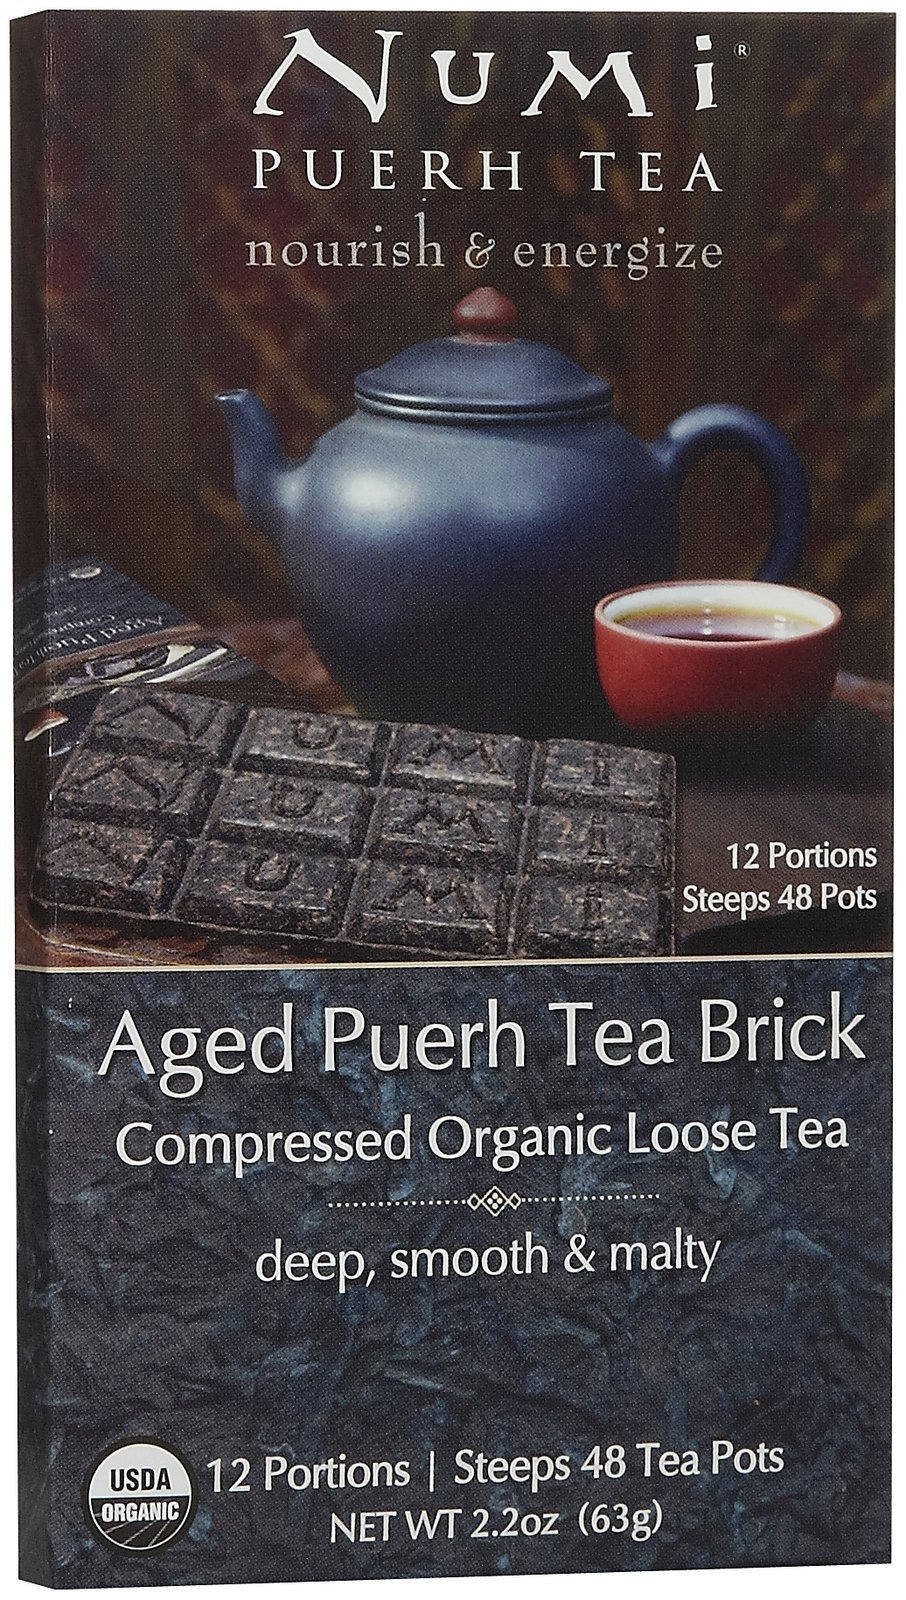
Item Name: Numi Organic Tea Aged Puerh Brick Tea - 2.2 oz
Value: 2.2
Unit: Ounce

Price: 11.26